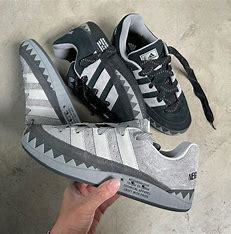
Brand: Adidas
Model: Adimatic